Veltto Virtanen

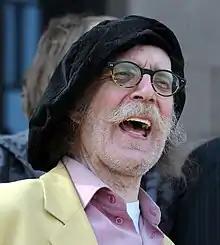

Pertti Olavi "Veltto" Virtanen (born 18 May 1951 in Hämeenlinna) is a rock personality, former presidential candidate, and former member of the Finnish Parliament from Tampere, Finland.